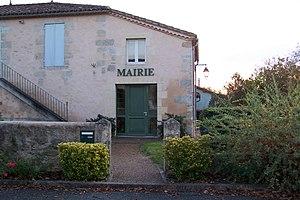
Mairie de Birac (Gironde, France)
Birac est une commune du Sud-Ouest de la France, située dans le département de la Gironde, en région Nouvelle-Aquitaine.